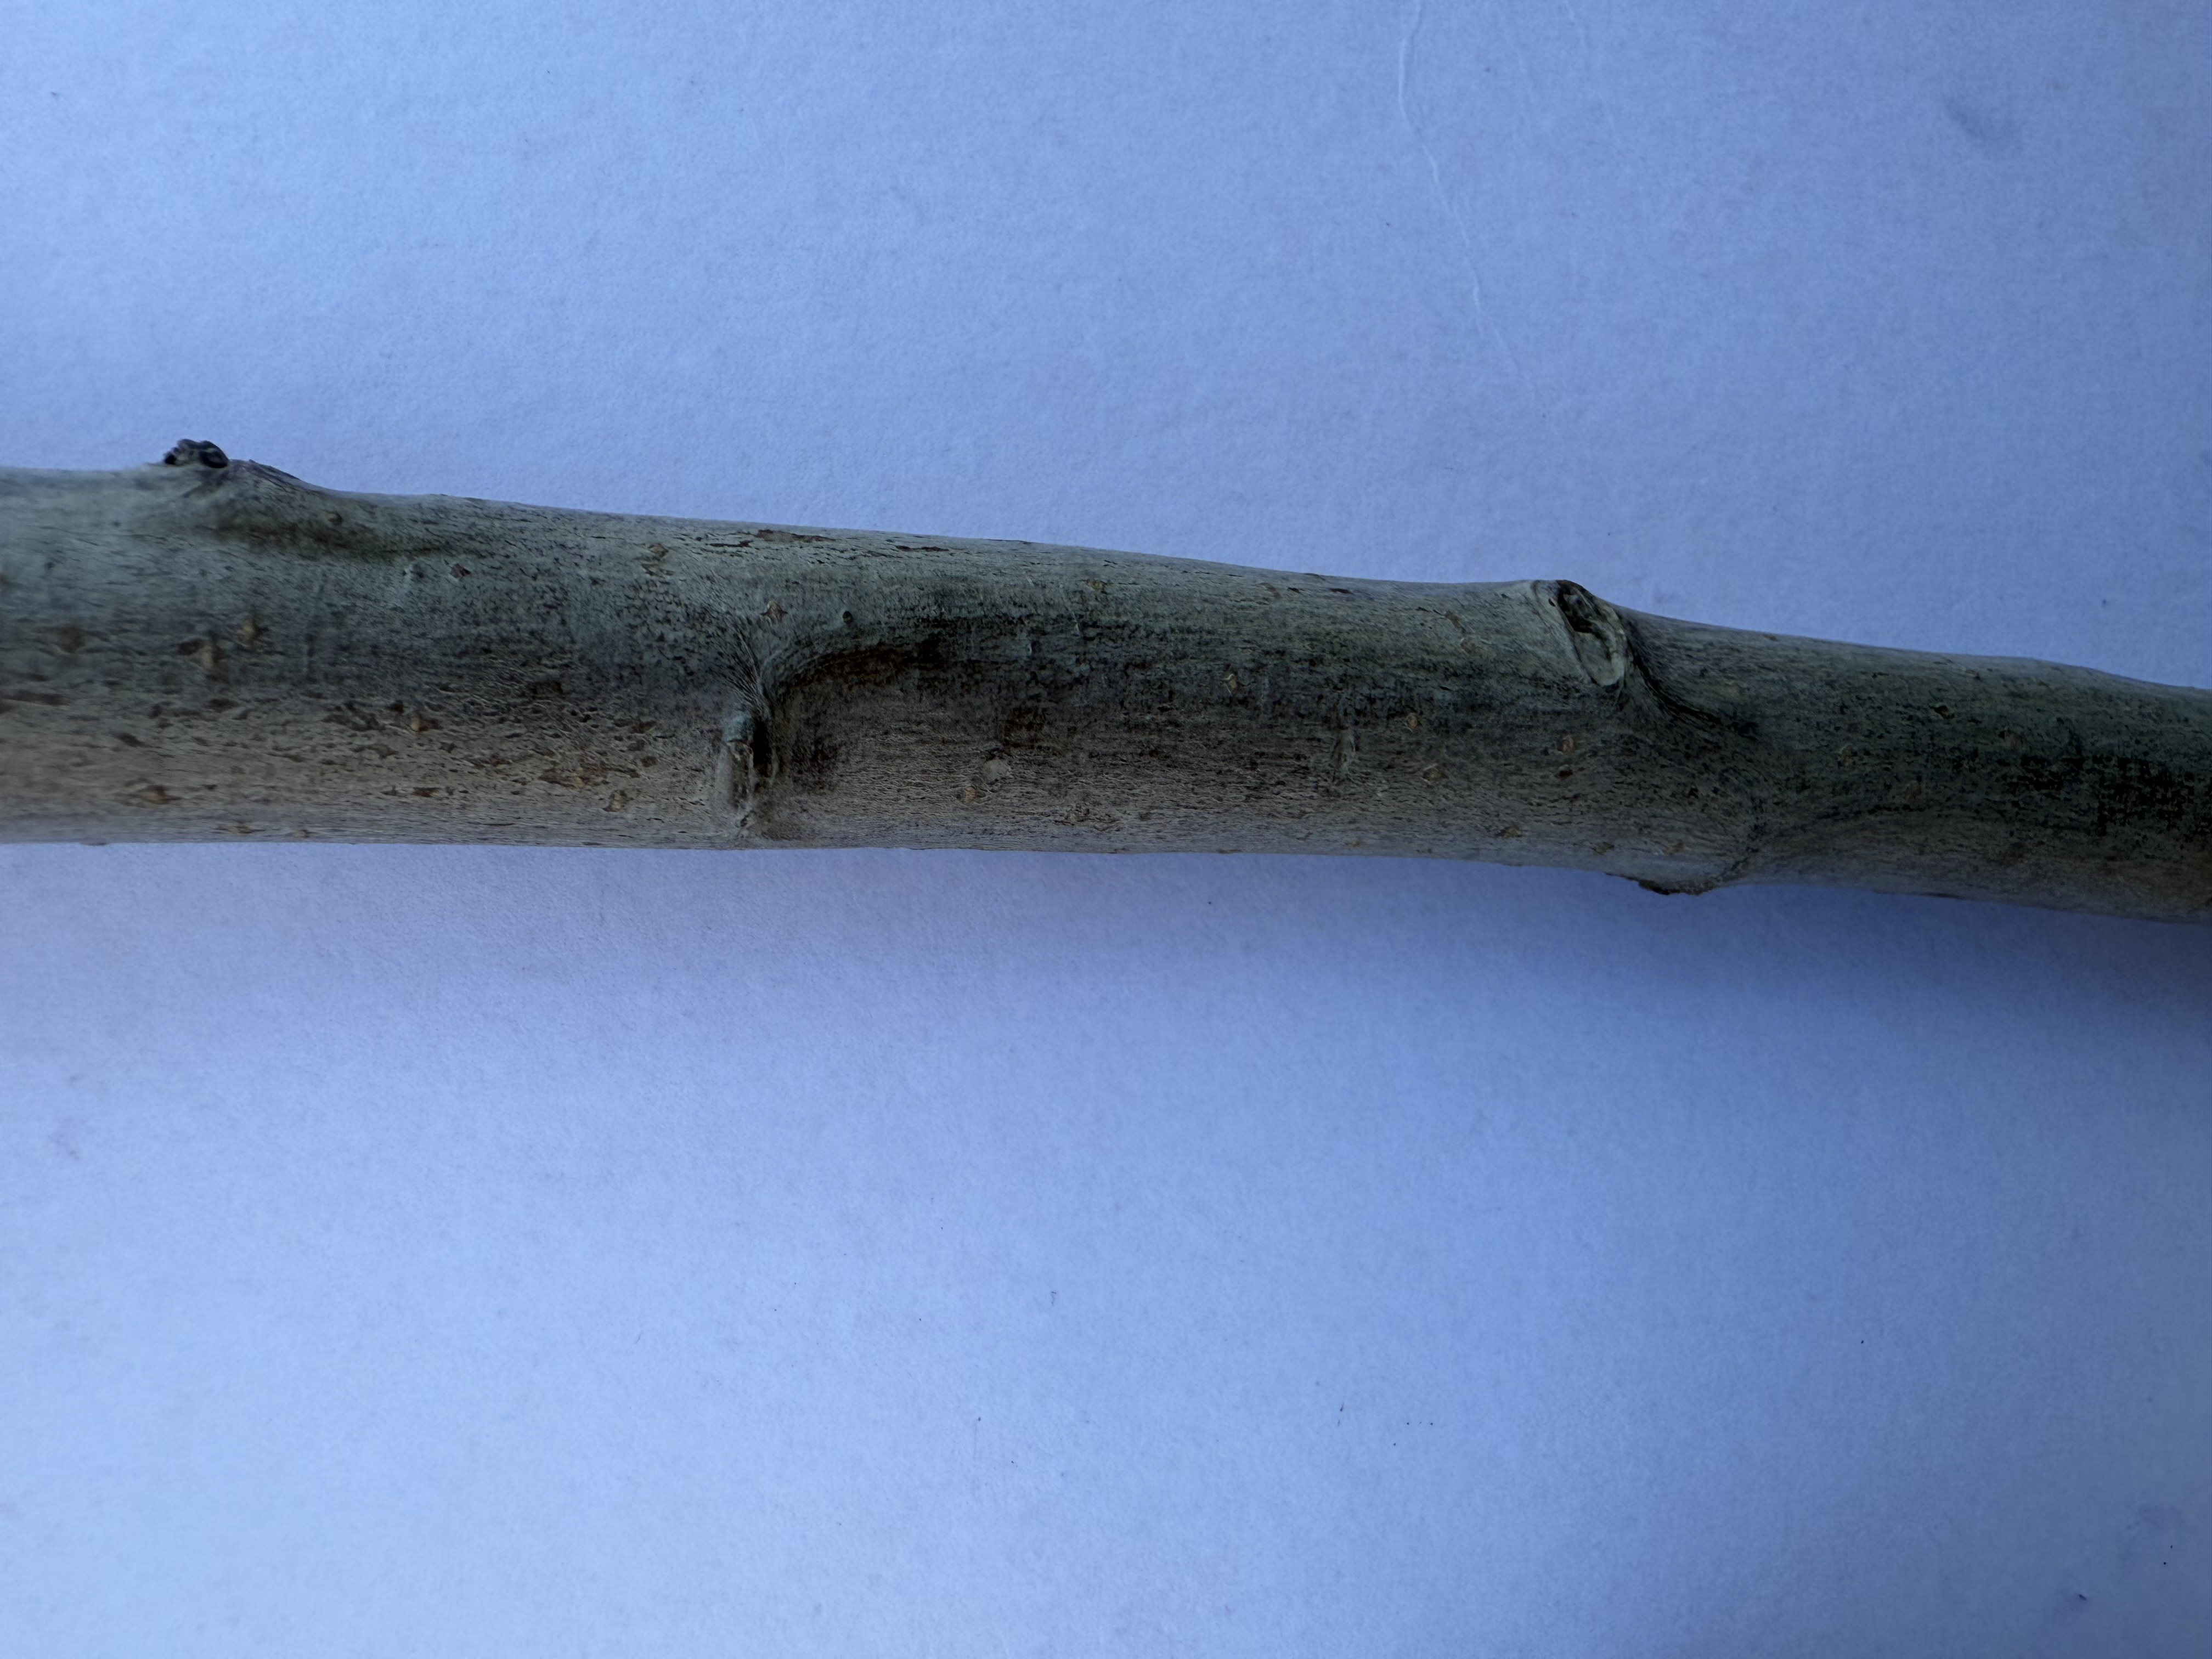
Variety: Granny Smith Apple